Astrophel (Edmund Spenser)

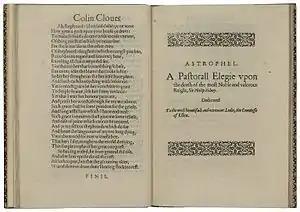
Title page of "Astrophel" by Edmund Spenser

Astrophel: A Pastorall Elegy upon the Death of the Most Noble and Valorous Knight, Sir Philip Sidney is a poem by the English poet Edmund Spenser. It is Spenser's tribute to the memory of Sir Philip Sidney, who had died in 1586, and was dedicated "To the most beautiful and vertuous Ladie, the Countesse of Essex", Frances Walsingham, Sidney's widow.